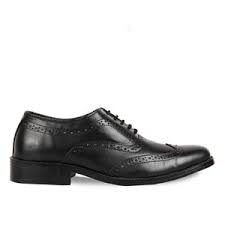
Label: Brogue